Joe Astroth

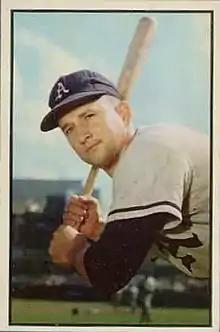

Joseph Henry Astroth (September 1, 1922 – May 3, 2013) was an American professional baseball player. He played his entire career in Major League Baseball as a catcher for the Philadelphia Athletics and remained with the team when they moved west and became the Kansas City Athletics in 1955. He batted and threw right-handed, stood tall and weighed .